Ain't Misbehavin' (film)

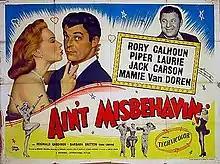
Film poster by Reynold Brown

Ain't Misbehavin is a 1955 musical film released by Universal-International and starring Rory Calhoun, Piper Laurie, Jack Carson and Mamie Van Doren.